INS Vajrakosh

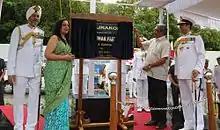
Defence Minister Manohar Parrikar with Admiral RK Dhowan during the commissioning of INS Vajrkosh

"INS Vajrakosh" serves as a special storage facility for specialized armaments, missiles, ammunition on the Western Sea Board. It is also reportedly able to equip warships and airplanes with ammunition and has an infrastructure providing specialized servicing facilities, for sophisticated missiles and ammunition.